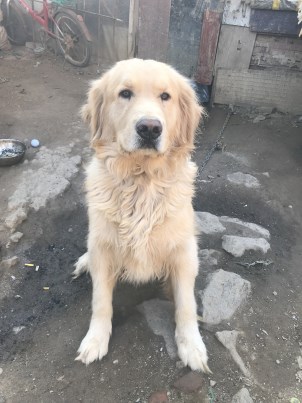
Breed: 5355-n000126-golden_retriever